Variation of Tasmanian vegetation from East to West

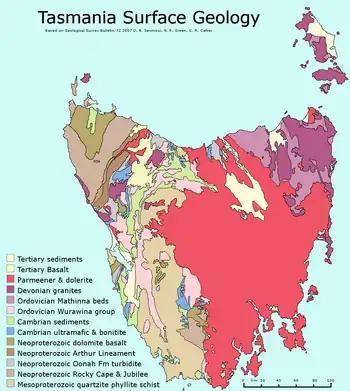
Surface geology of Tasmania

Tasmania, despite its size, has a very complex and diverse geology. As a geologic simplification, the western half of the state is characterised as being a more ancient fold province and the east, a younger intruded fault province. Western Tasmania contains a vast variety of ancient, deeply folded metamorphosed and non-metamorphosed rocks, namely the Mesoproterozoic quartzite, schist and phyllite. Other more recent geologic signatures are scattered across the west, such as Ordovician limestone, Neoproterozoic dolomite basalt, Devonian granite (in the northwest) and Cambrian sediments. The extensive folding of these rocks (particularly the quartzite) formed jagged mountain ranges and deep river valleys. Exposed to lengthy periods of erosion, the Mesoproterozoic rocks were worn down to shallow, acidic and infertile soil due to their high silica content. The central (central highlands) and southeastern areas are composed of much younger sedimentary rocks that have been intruded by magma, which forms sills and dykes of dolorite. This area has also been impacted by volcanic activity (in the Tertiary period) that has deposited basaltic rock across the landscape. Contrasting with the generally quartzitic soil of the west, basalt is higher in nutrients and, depending on extent of weathering, fertility. The weathering of eastern dolorite intrusions produces clay based soils that (with enough water), like basalt, will allow higher levels of plant production than in the west.